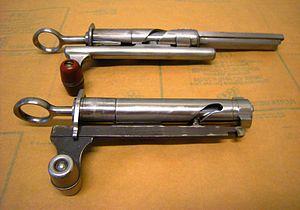
Comparaison des culasses du Mq 11 et Mq 31